Gary Medel

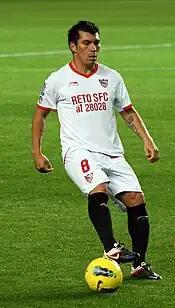
Medel playing for Sevilla in 2011

Medel joined Sevilla for €3 million on 28 January 2011, on a -year contract, on the same day as the club also signed Ivan Rakitić for their central midfield. He said "I am happy to be here, I hope that everything goes well. I'm a player who puts a lot into my heart on the pitch, I hope that with my playing that I can contribute to Sevilla".